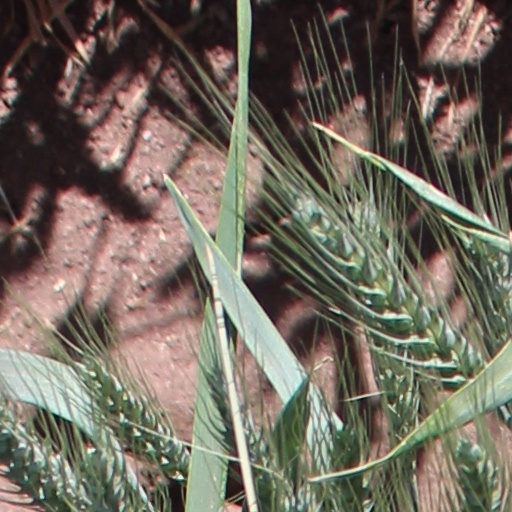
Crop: wheat